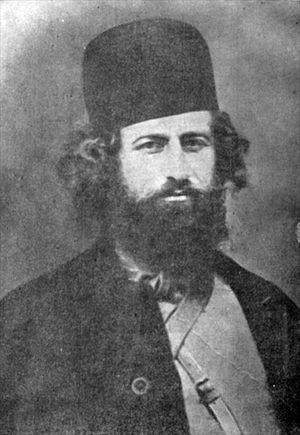
Mirza Koutchak Khan, né le 12 octobre 1880 à Racht et mort le 2 décembre 1921 à Ardabil, est un héros national de l'histoire moderne perse. Le fondateur d'un mouvement révolutionnaire basé dans les forêts du Guilan au nord de l'Iran qui est connu sous le nom de mouvement Djangal. Ce soulèvement a commencé en 1914 et est resté actif contre les ennemis internes et étrangers jusqu'en 1921 quand le mouvement fut vaincu.